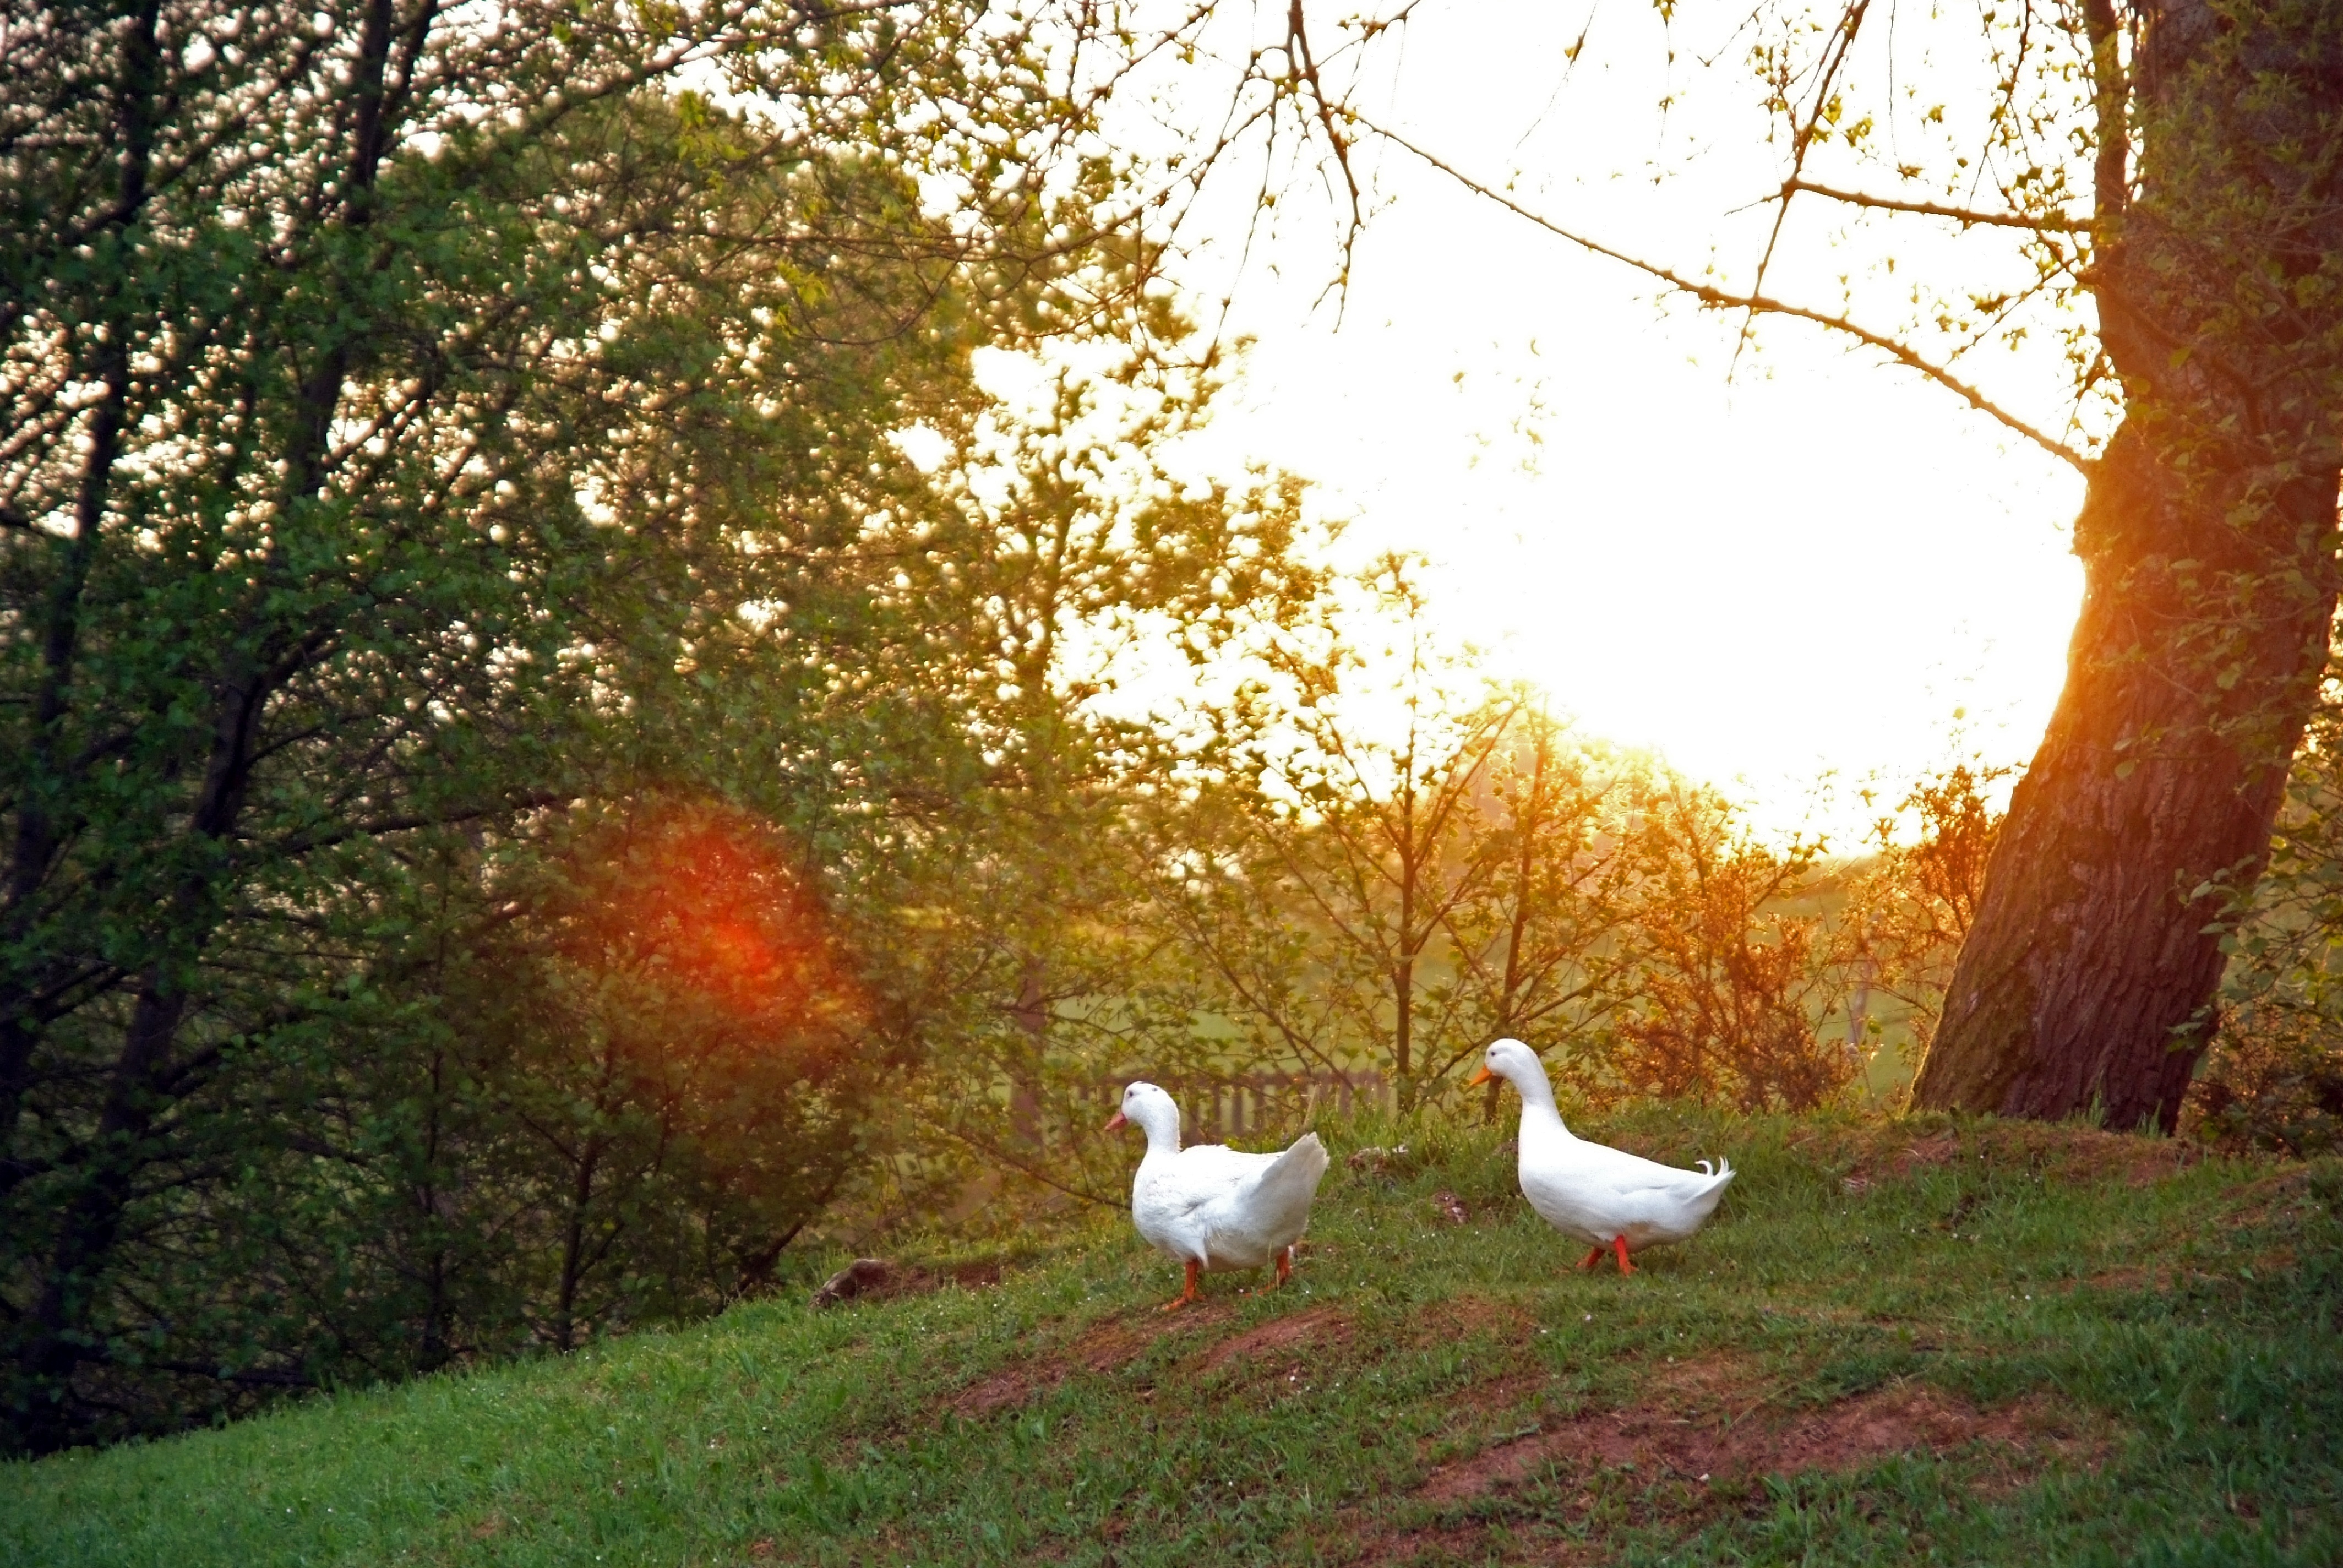
tree, nature, forest, grass, branch, bird, light, sun, field, meadow, sunlight, morning, leaf, flower, dawn, autumn, season, ducks, woodland, habitat, natural environment